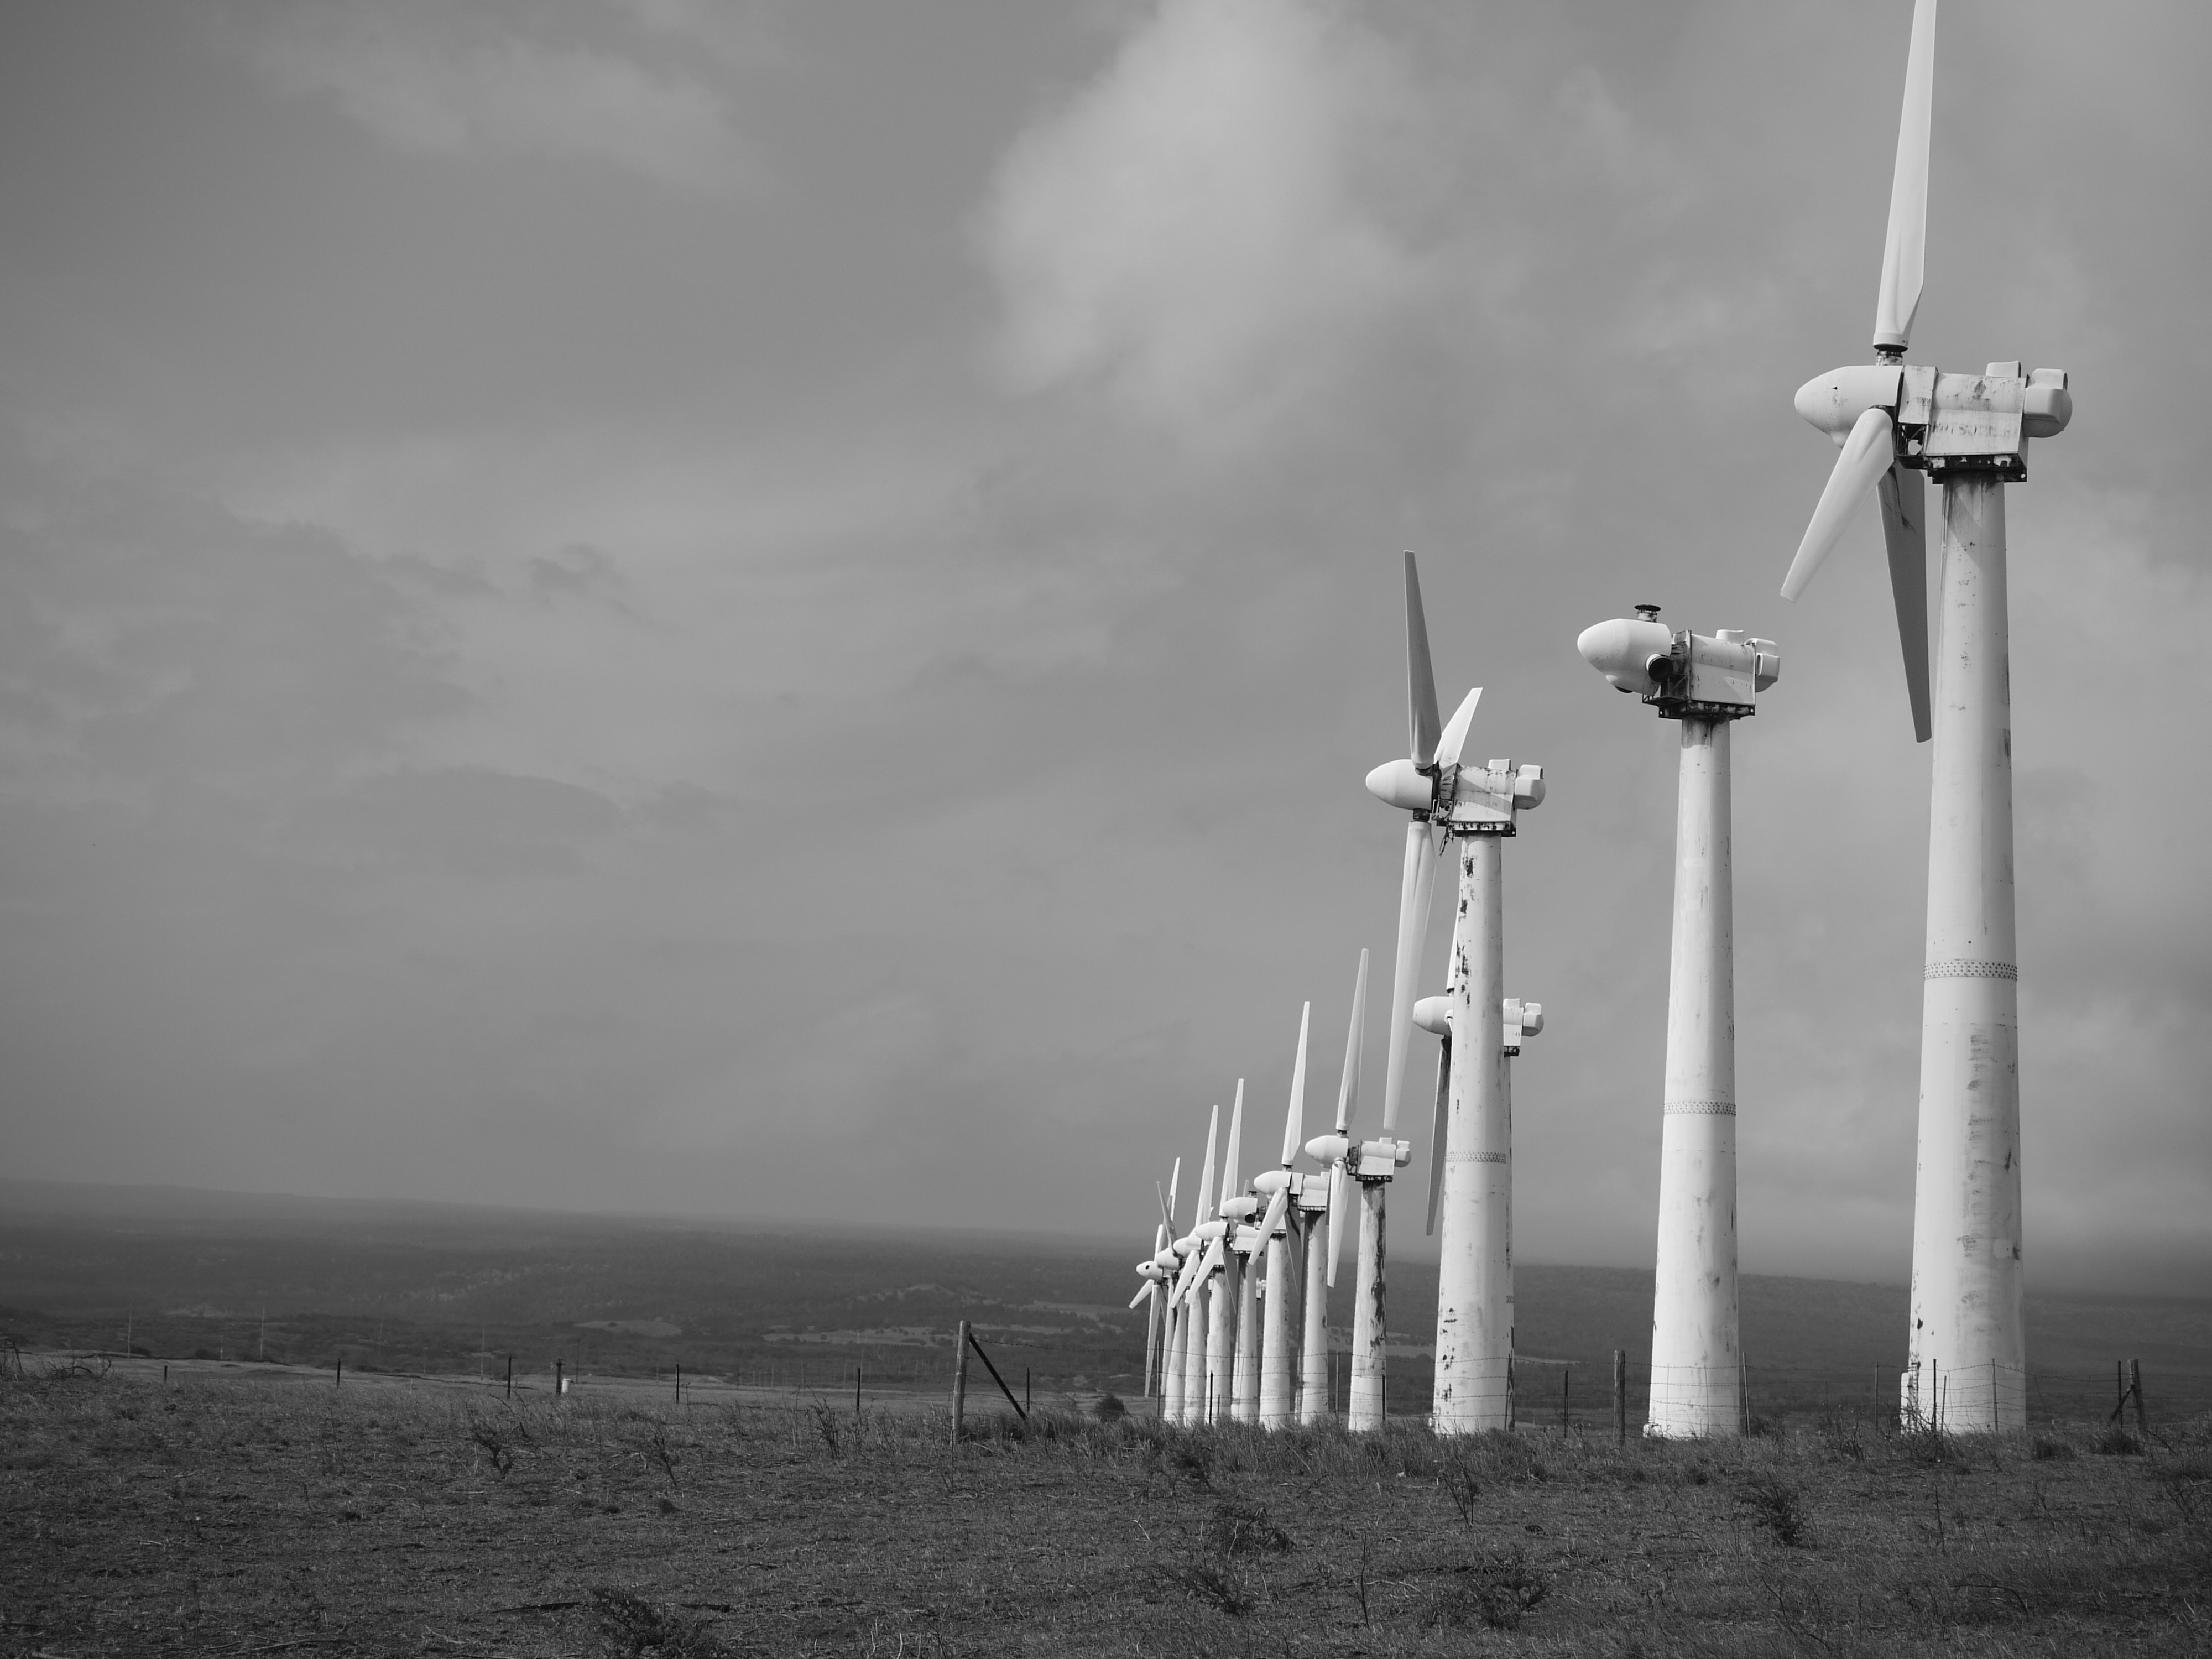
cloud, black and white, white, vintage, windmill, wind, old, line, machine, wind turbine, electricity, monochrome, energy, mill, wind farm, windmills, monochrome photography, atmospheric phenomenon, atmosphere of earth, hawaii south point